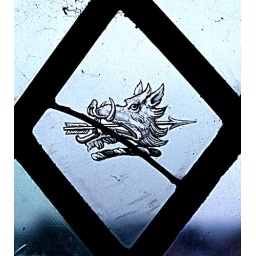
This window is in the room to the north side of the tower